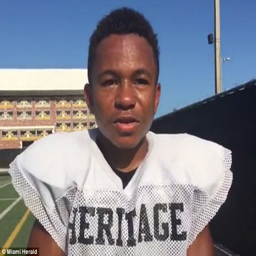
star : as a fifth - string running back , person has become a hit with the side 's fans - many of whom gather to snap photos with him after practice .